Aleec Harris

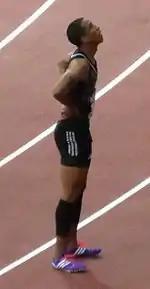
Aleec Harris in 2015

Aleec Harris (born October 31, 1990) is an American track and field hurdler.